Petronella van Randwijk

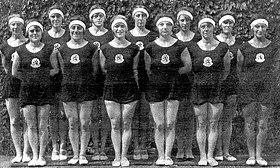

Petronella "Nel" Phillemina Johanna van Randwijk (14 September 1905 – 21 September 1978) was a Dutch gymnast. She won the gold medal as member of the Dutch gymnastics team at the 1928 Summer Olympics in Amsterdam. She was born in Utrecht and died in The Hague.